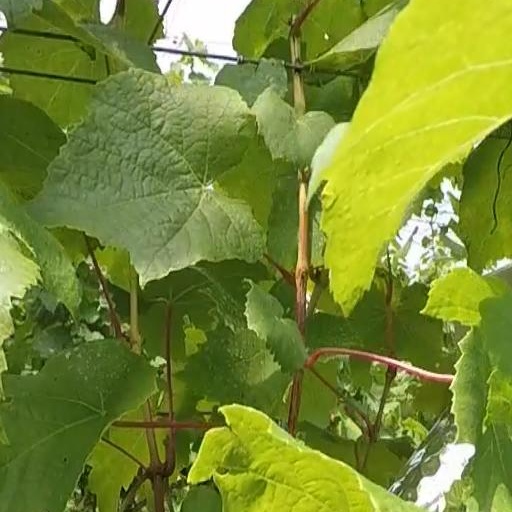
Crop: grape